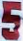
Number: 5